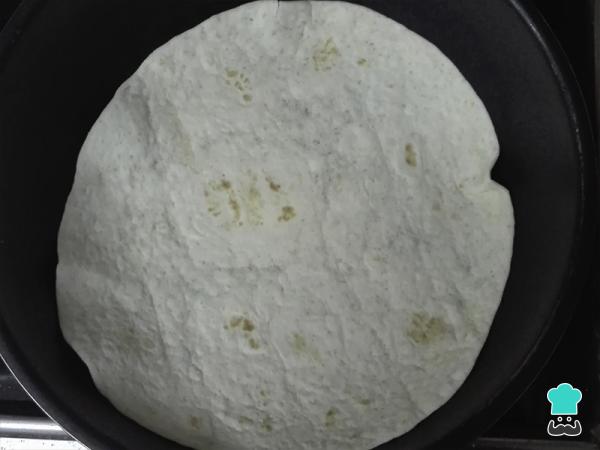
Pasamos por la sartén las tortitas de maíz para hacer los tacos de pollo al curry. La tortita tiene que estar crujiente pero manejable.